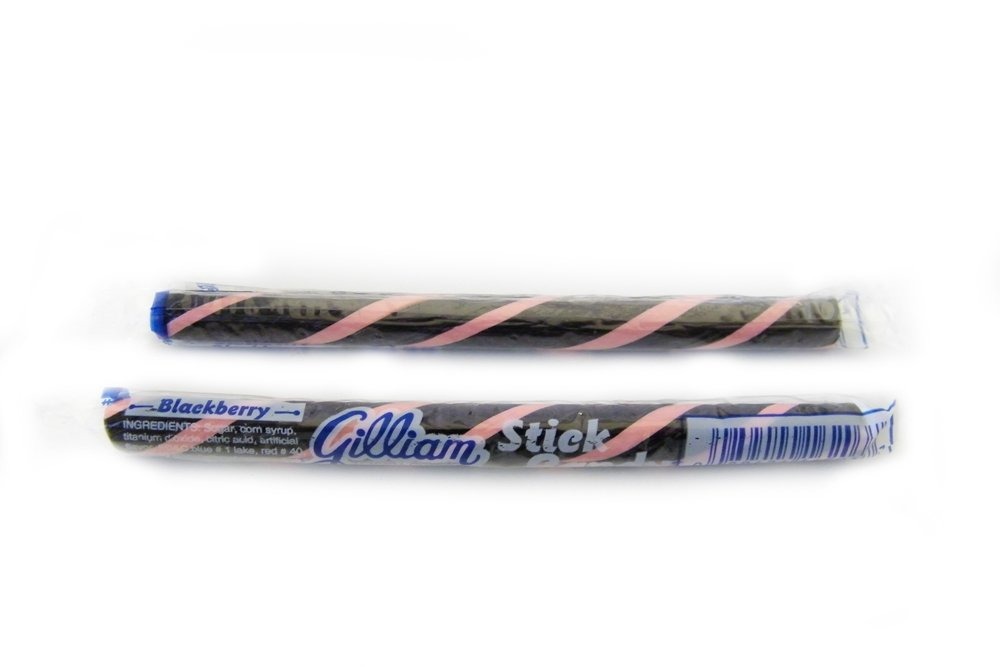
Item Name: Old Fashioned Candy Sticks [80CT Box], Grape
Bullet Point 1: Certified: Gluten-Free Kosher
Bullet Point 2: Great for party favors
Bullet Point 3: Great for wedding favors
Bullet Point 4: Great for candy buffets
Product Description: Delicious hard candy sticks individually wrapped in cellophane! DISCLAIMER: Due to circumstances outside our control in the delivery process, we cannot guarantee that all sticks will arrive unbroken. The shipping process will most likely cause some sticks to break. We do our utmost to package these to prevent breakage, but we will not be held responsible for any broken sticks.
Value: 80.0
Unit: count

Price: 35.98